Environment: lab
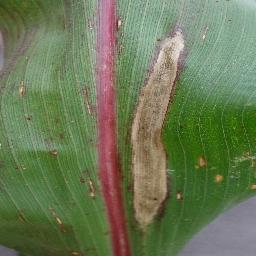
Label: northern_corn_leaf_blight